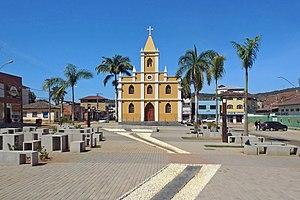
Santana do Paraíso est une municipalité brésilienne de l'État du Minas Gerais et la Microrégion d'Ipatinga.